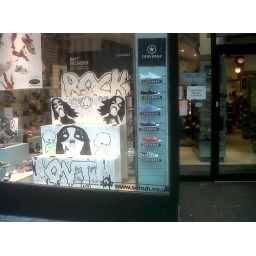
Grainy phone camera of the installation in the window front - Liverpool.